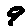
Label: 9